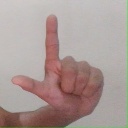
अक्षर: ल